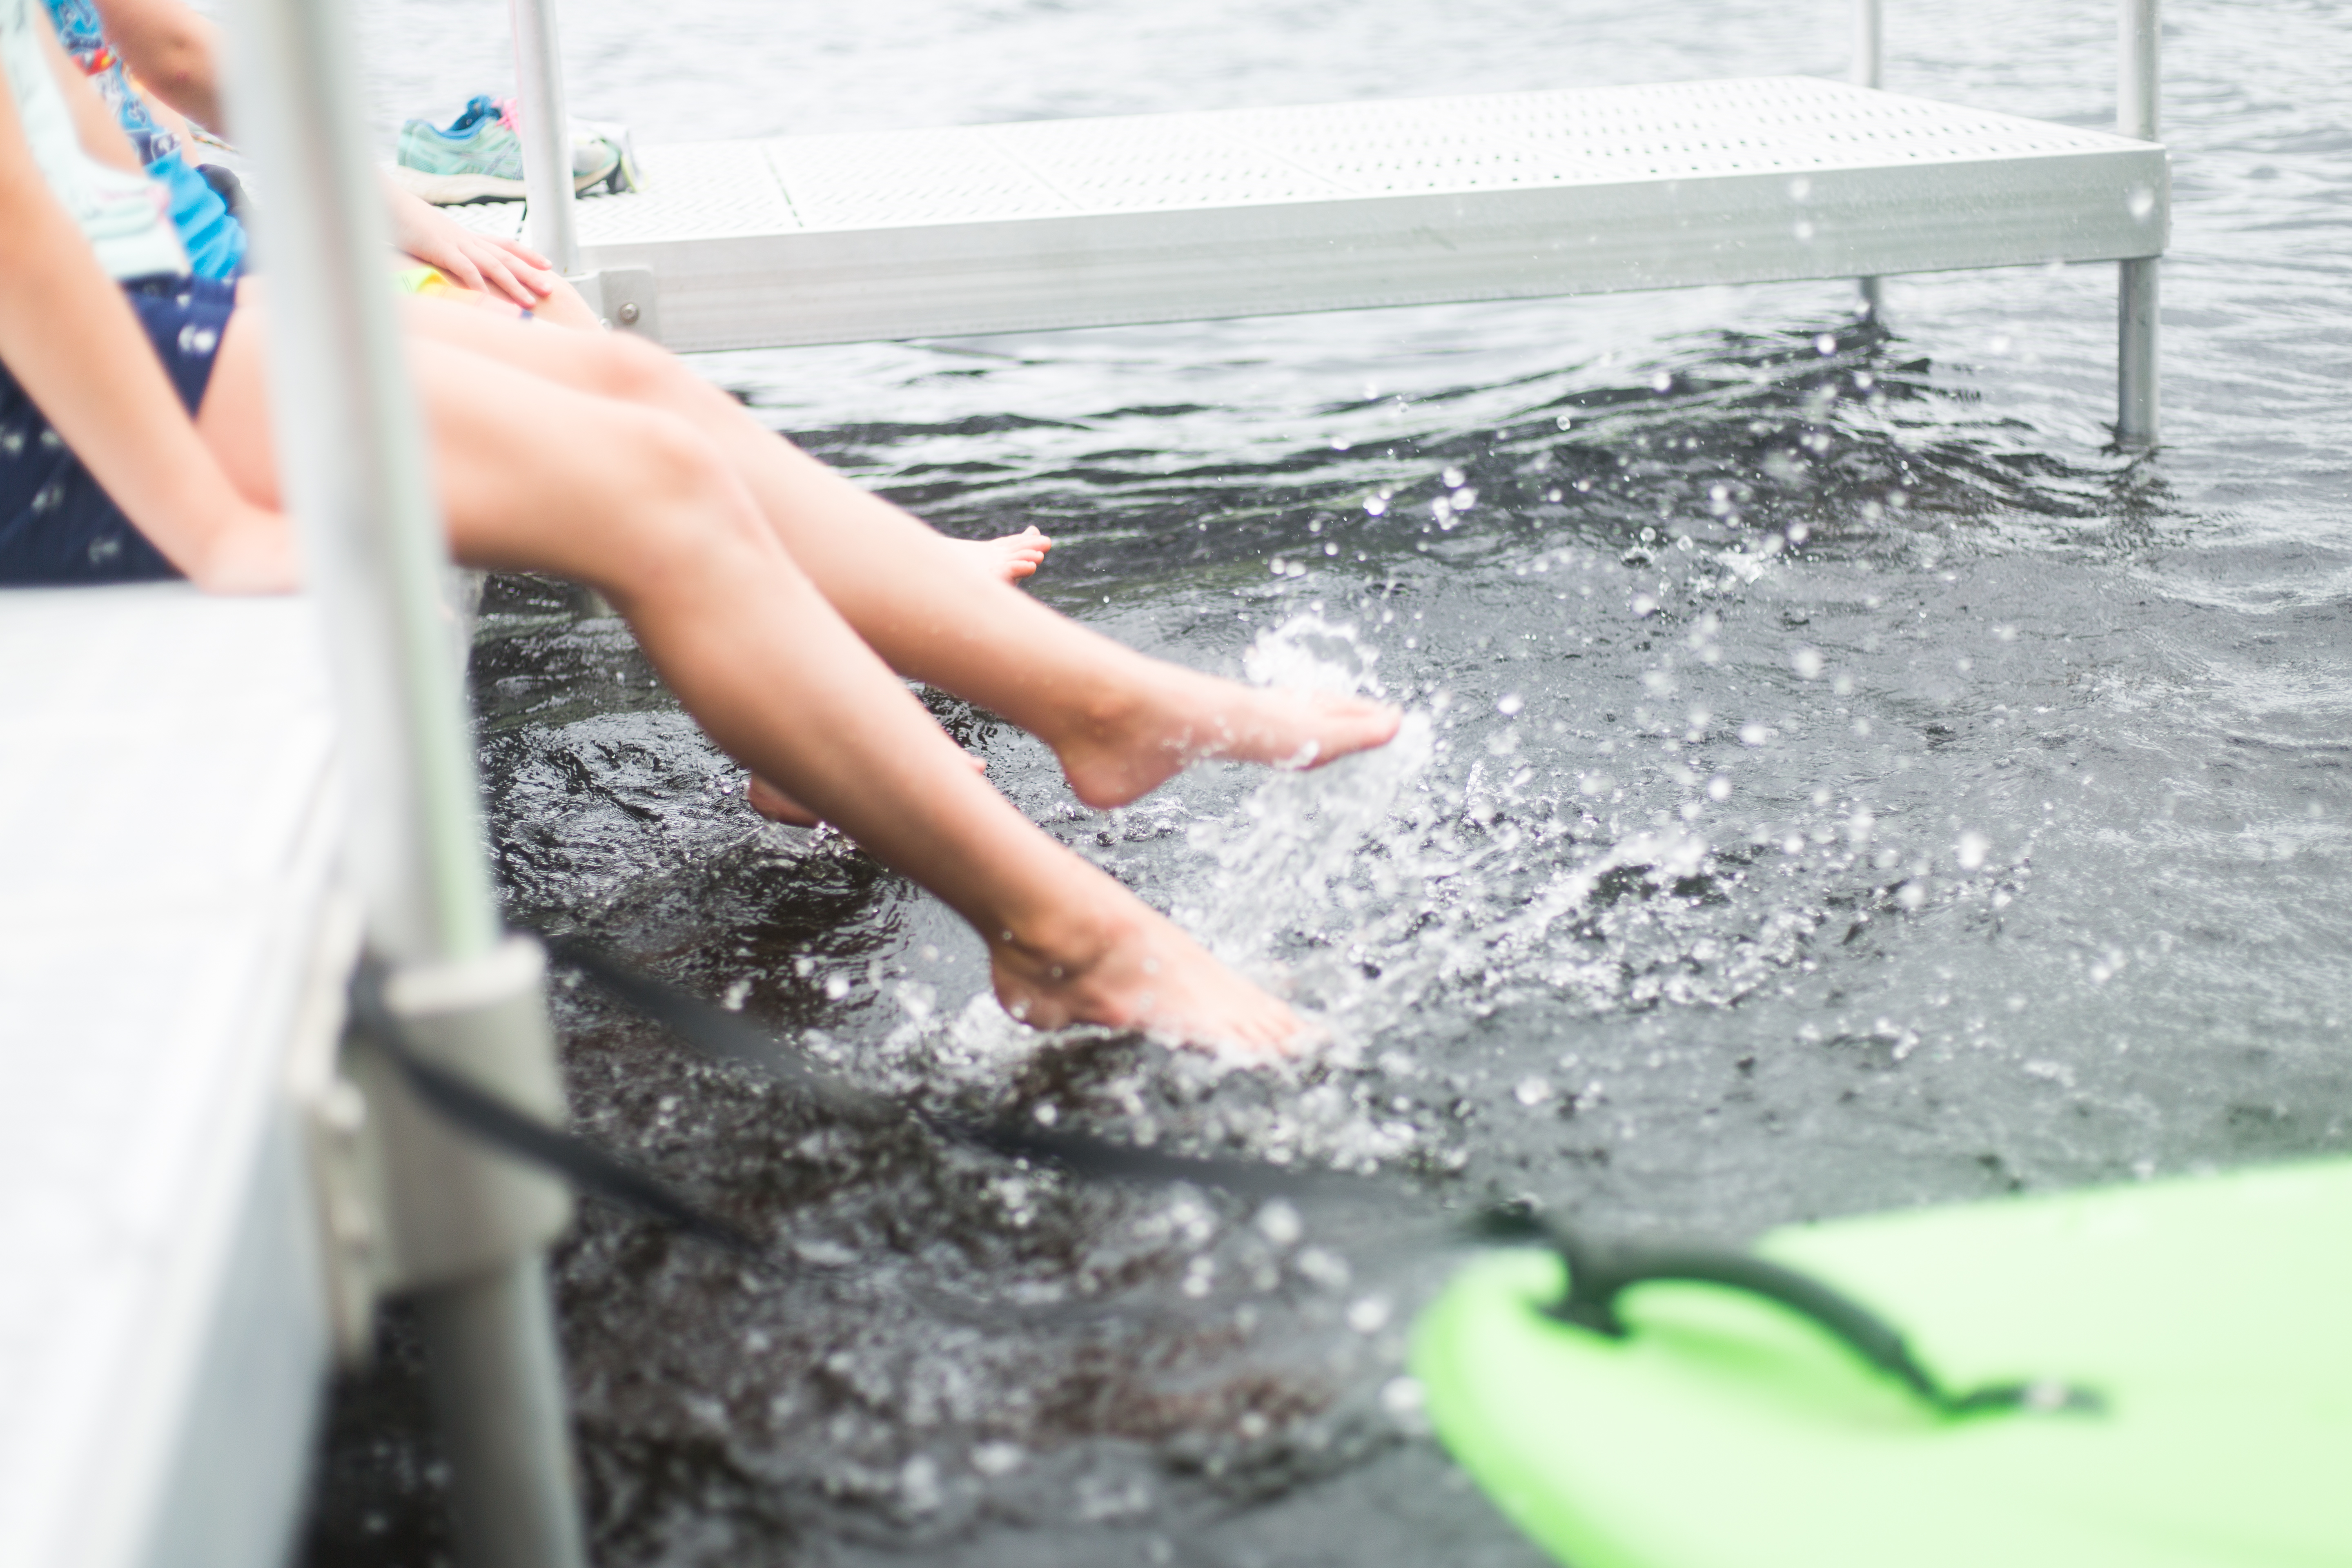
water, liquid, thigh, leisure, recreation, human leg, automotive exterior, windshield, foot, glass, fun, boats and boating equipment and supplies, nail, wind wave, automotive window part, barefoot, calf, asphalt, wave, ocean, toe, vacation, soil, play, precipitation